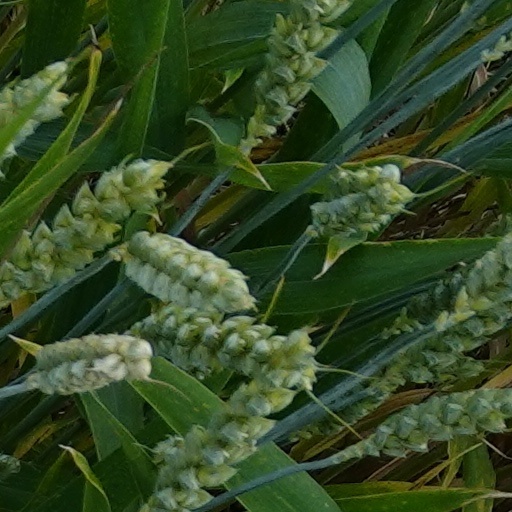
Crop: wheat